The Outfoxies

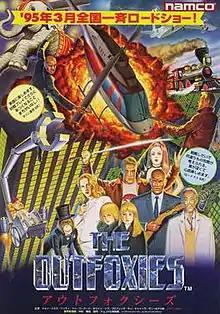
Promotional sales flyer

is a 1995 weapon-based fighting arcade game developed and published in Japan by Namco. Controlling one of seven assassins, players are tasked with defeating opponents with different types of weapons, while also avoiding different obstacles brought on by various stage gimmicks. Weapons range from firearms such as pistols, machine guns and rocket launchers, to more outlandish items such as pie and bowls of hot soup. It runs on the Namco NB-2 arcade system.